Thomas Dick (scientist)

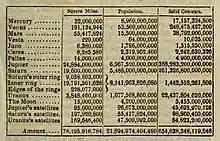
Table of population of the planets in the Solar System, based on their surface area and the population density of England

Dick believed in the plurality of worlds or cosmic pluralism, that every planet in the Solar System was inhabited. In his book "Celestial scenery, or, The Wonders of the planetary system displayed", among many other topics, including the earliest known proposal of the earth's movements that later became known as continental drift and plate tectonics, he computed that the Solar System contained 21,894,974,404,480 (21+ trillion) inhabitants. This was done using the surface area of each planet and the population density of England. One of his articles that speculated about the possibility of communication with lunar inhabitants inspired the Great Moon Hoax.